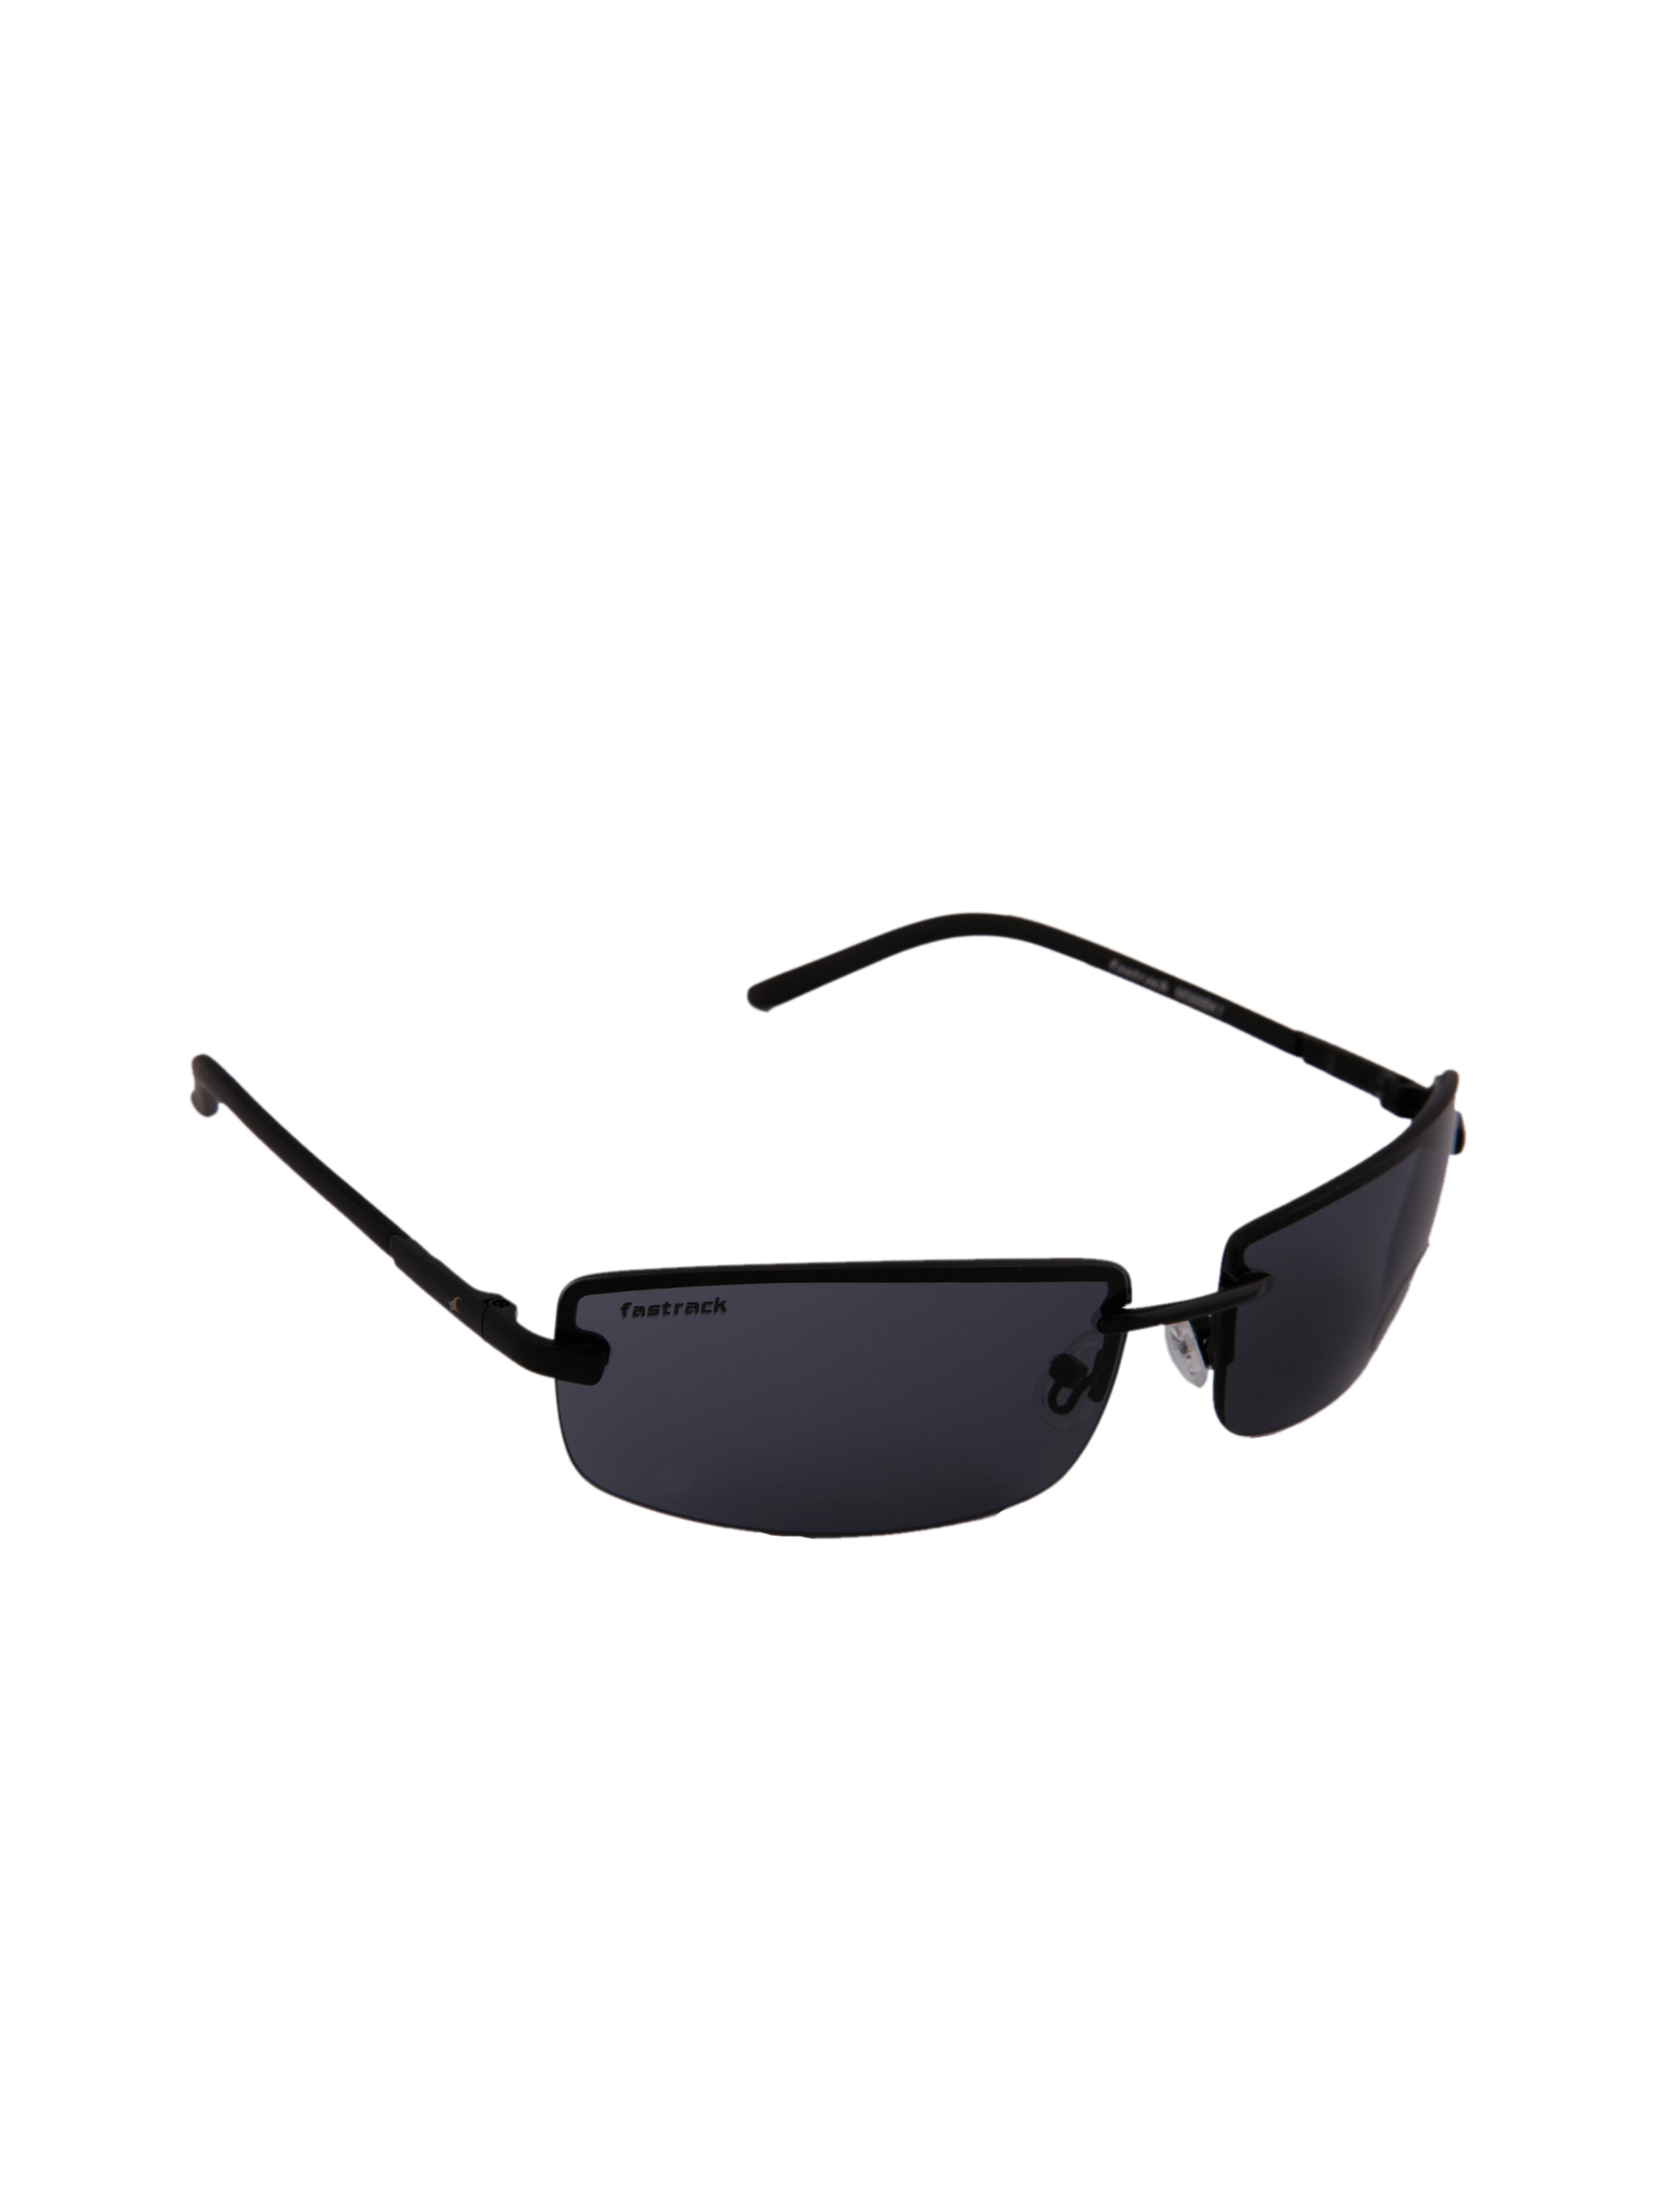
Fastrack Unisex Ultra slim Blue Sunglasses
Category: Accessories / Eyewear / Sunglasses
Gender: Unisex
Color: Blue
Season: Winter 2016
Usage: Casual